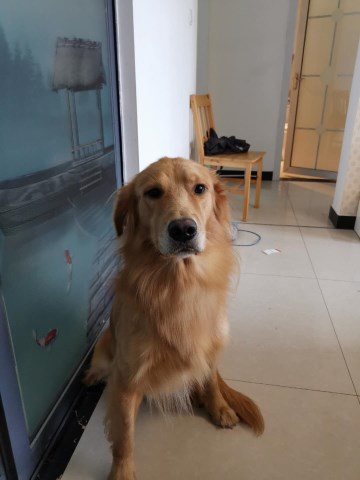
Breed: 5355-n000126-golden_retriever